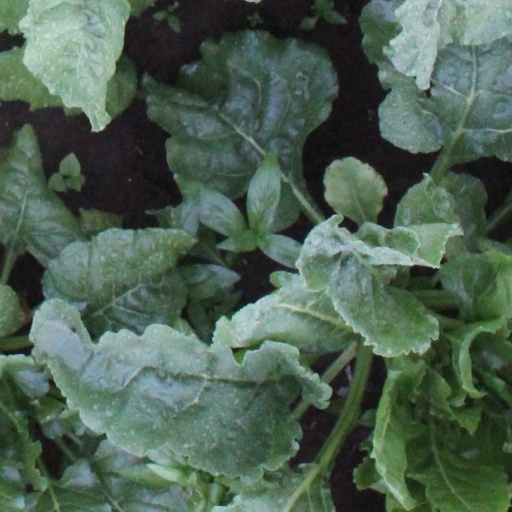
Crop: sugar beet